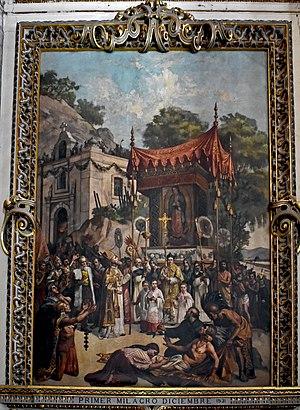
Juan de Zumárraga était un prélat basque-espagnol, premier archevêque de Mexico.
Le sanctuaire marial de Notre-Dame de Guadalupe est un sanctuaire catholique consacré à la Vierge de Guadalupe, situé sur la colline de Tepeyac, dans la delegación Gustavo A. Madero de Mexico, sur le lieu étant réputé être celui des apparitions mariales de Notre-Dame de Guadalupe en 1531.